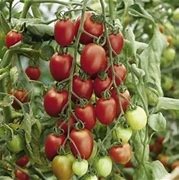
Label: tomato